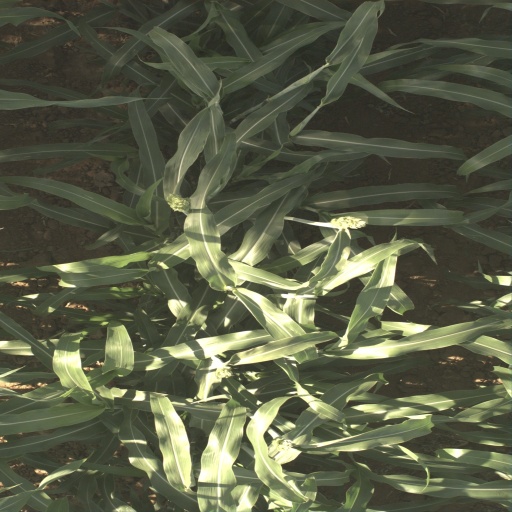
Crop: sorghum